Public transport in Istanbul

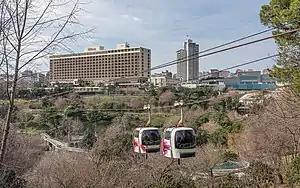
Maçka Gondola tandem cabins at Maçka Terminal

On 16 April 1987 the Municipality of Istanbul established a company to provide fast sea transport with catamaran-type high-speed ferries. With the first ten vessels purchased from Norway, modernization of sea transportation was achieved. Today, the, now privately owned, İDO serves 29 terminals with a fleet of 28 catamarans, including six high-speed car ferries.